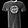
Label: T - shirt / top